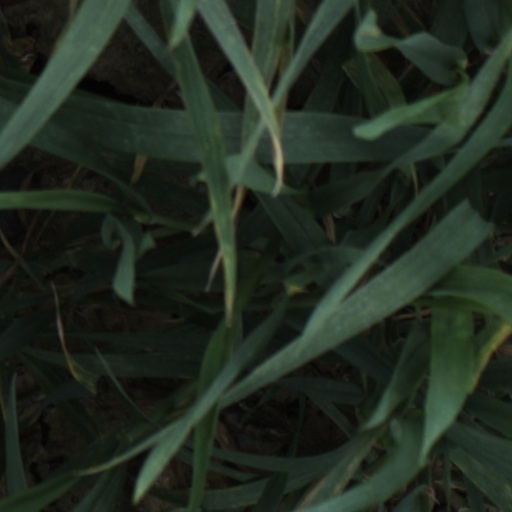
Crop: wheat